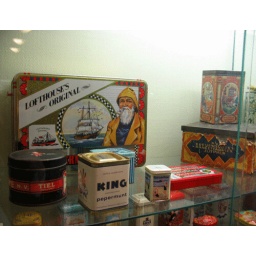
A little exhibition of old boxes in the nursing home of my grandmother.